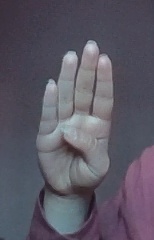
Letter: kaaf